Ready for Love (film)

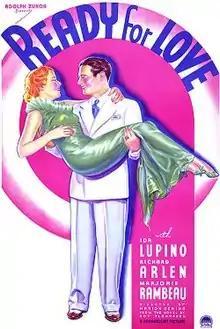

Ready for Love is a 1934 American romantic comedy film directed by Marion Gering and presented by Adolph Zukor for Paramount Pictures. It stars Richard Arlen, Ida Lupino, and Marjorie Rambeau. It is inspired by the play "The Whipping" by Eulalie Spence, based on the 1930 novel "The Whipping" by Roy Flanagan. The film is about school runaway Marigold Tate (Ida Lupino) who "journeys to her retired aunt's home where she soon faces small-town bigotry", and falls in love with handsome newspaper editor Julian Barrow (Richard Arlen).